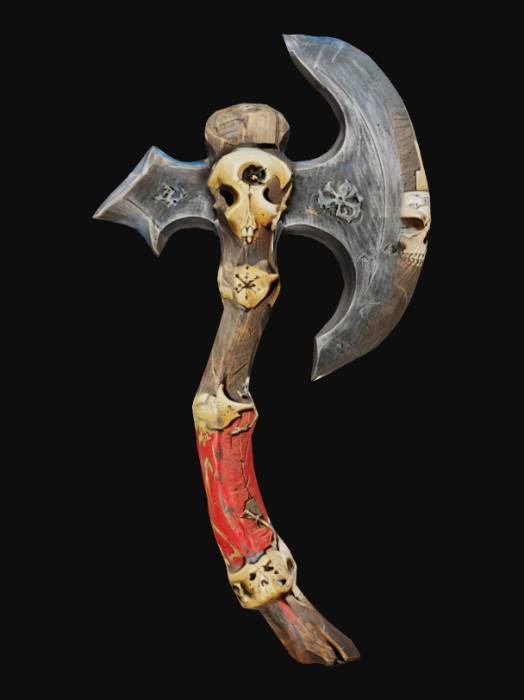
미적 점수 (1~10점): 6